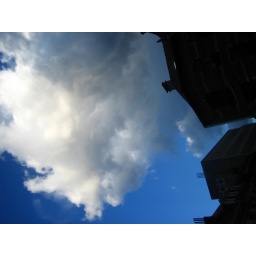
...so much water in that sky that the blue of it is deep enough to hurt you.